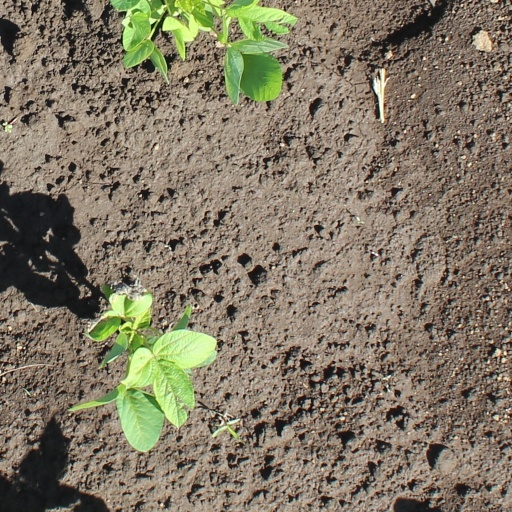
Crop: soybean